Answer in natural language. Is Doorway further away or in front of scenic landscape wall decor photo? Choose between the following options: further away or in front
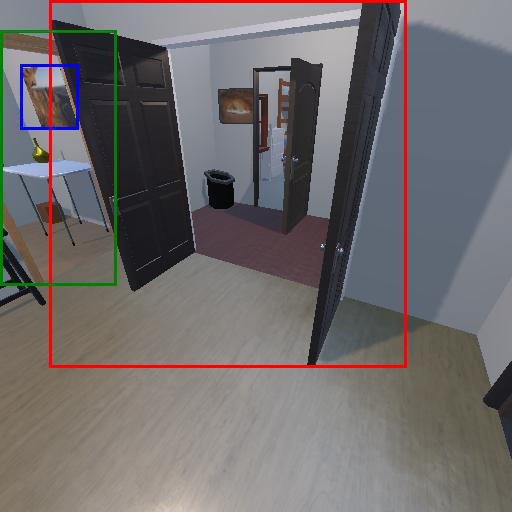
<answer>in front</answer>